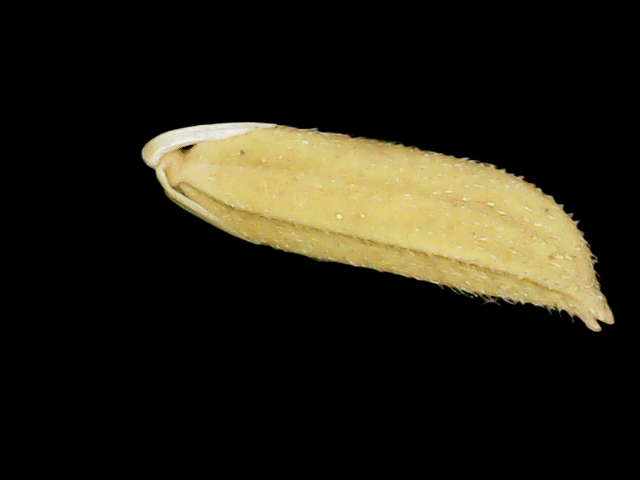
Rice variety: Binadhan20